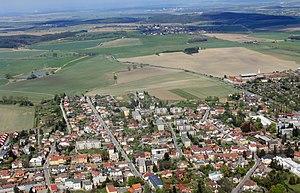
Jeníkovice est une commune du district et de la région de Hradec Králové, en République tchèque. Sa population s'élevait à 471 habitants en 2017.